Jussi Jokinen

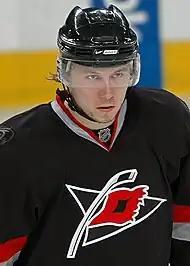
Jokinen with the Hurricanes in 2009

On November 16, 2007, Jokinen scored four goals against the Colorado Avalanche in a 6–1 win.